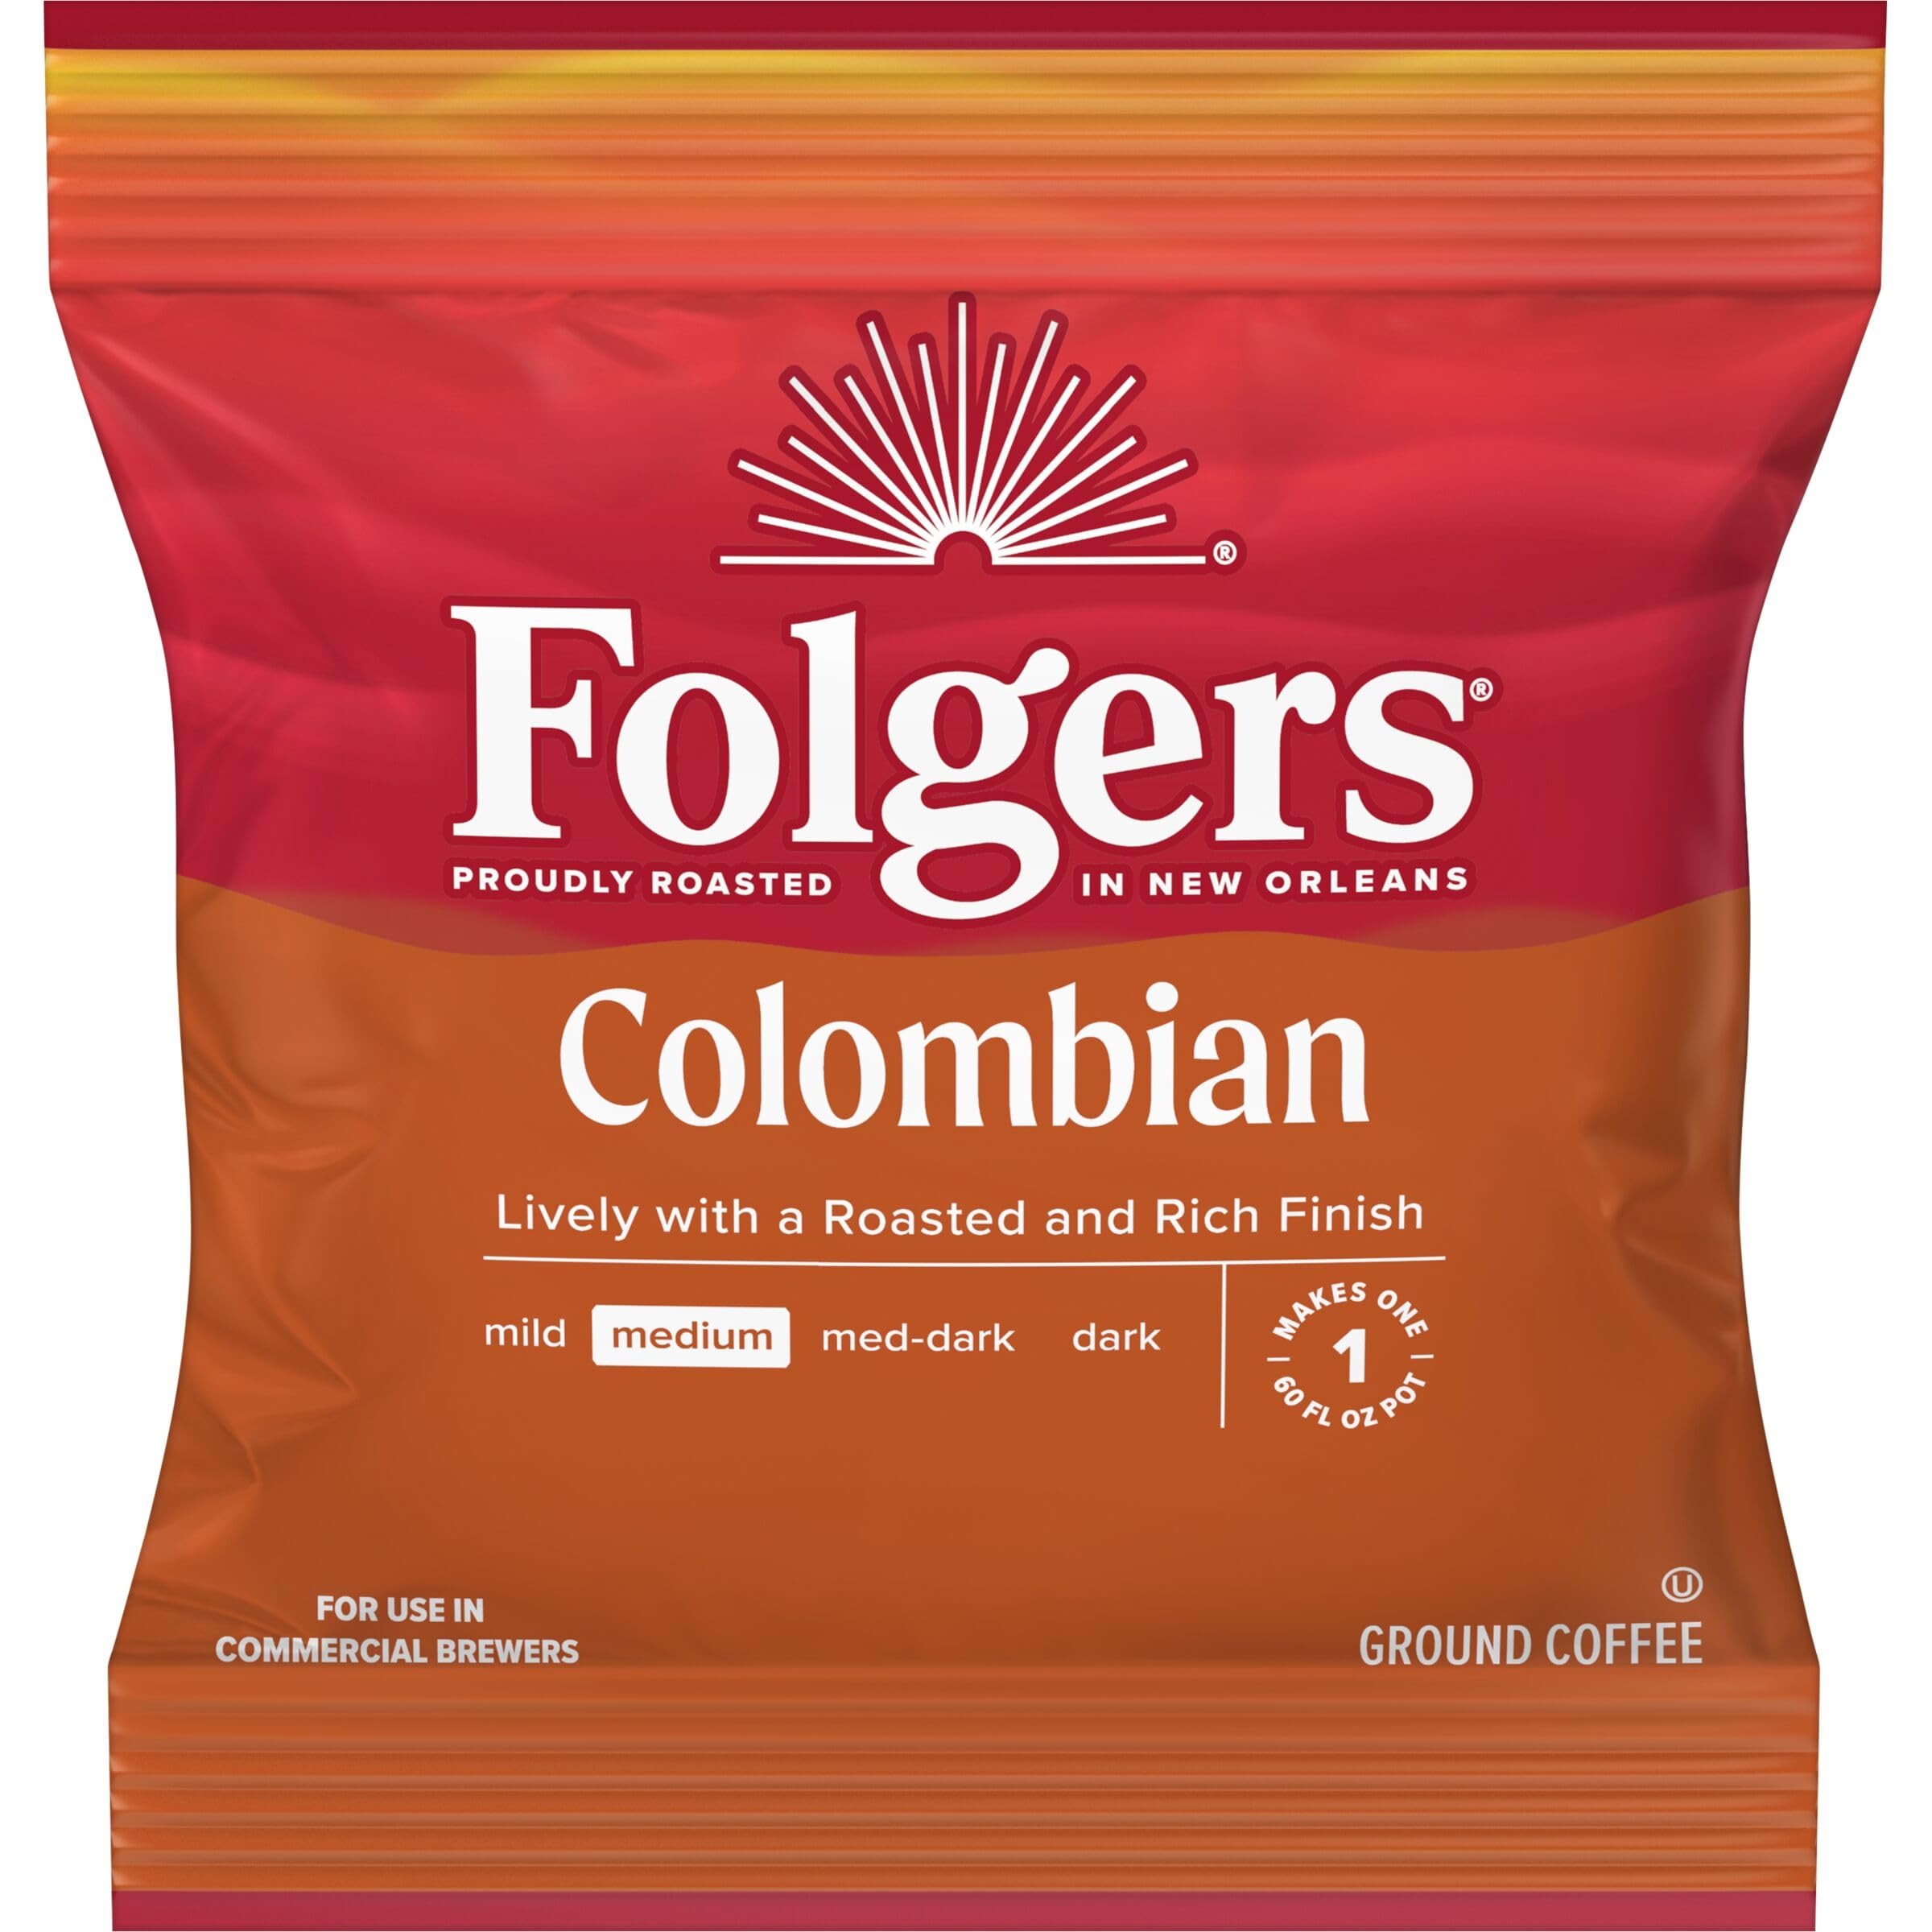
Item Name: Folgers Caffeine Colombian Ground Coffee, 1.75 Ounce (100 count)
Bullet Point 1: Contains 100 - 1.75 ounce packs of ground coffee
Bullet Point 2: Premeasured packs are ground for easy commercial brewing
Bullet Point 3: Simply empty the whole pack into the filter and brew
Bullet Point 4: This pack is premeasured to brew with 64 oz. of water
Value: 175.0
Unit: Ounce

Price: 191.72